Czechoslovakia–Norway relations

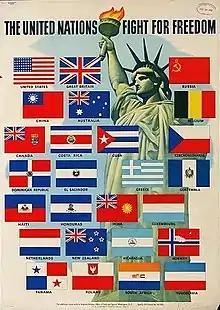
Wartime poster for the United Nations, created in 1942 by the U.S. Office of War Information, showing the 26 members of the alliance

The Norwegian poet, playwright and political agitator Bjørnstjerne Bjørnson was a vocal defender of Slovak rights in the Austro-Hungarian Empire in his later life, in 1907 and 1908. He died in 1910. The engagement was sparked by the Černová tragedy. Streets by the name "Björnsonova" have been named after Bjørnson in Bratislava, Prešov and Nové Zámky.